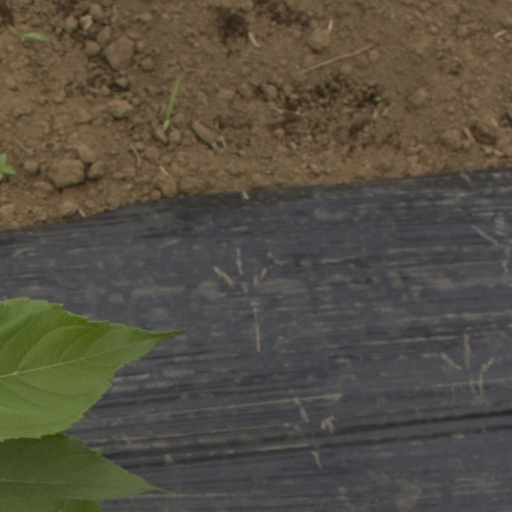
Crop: Jerusalem artichoke